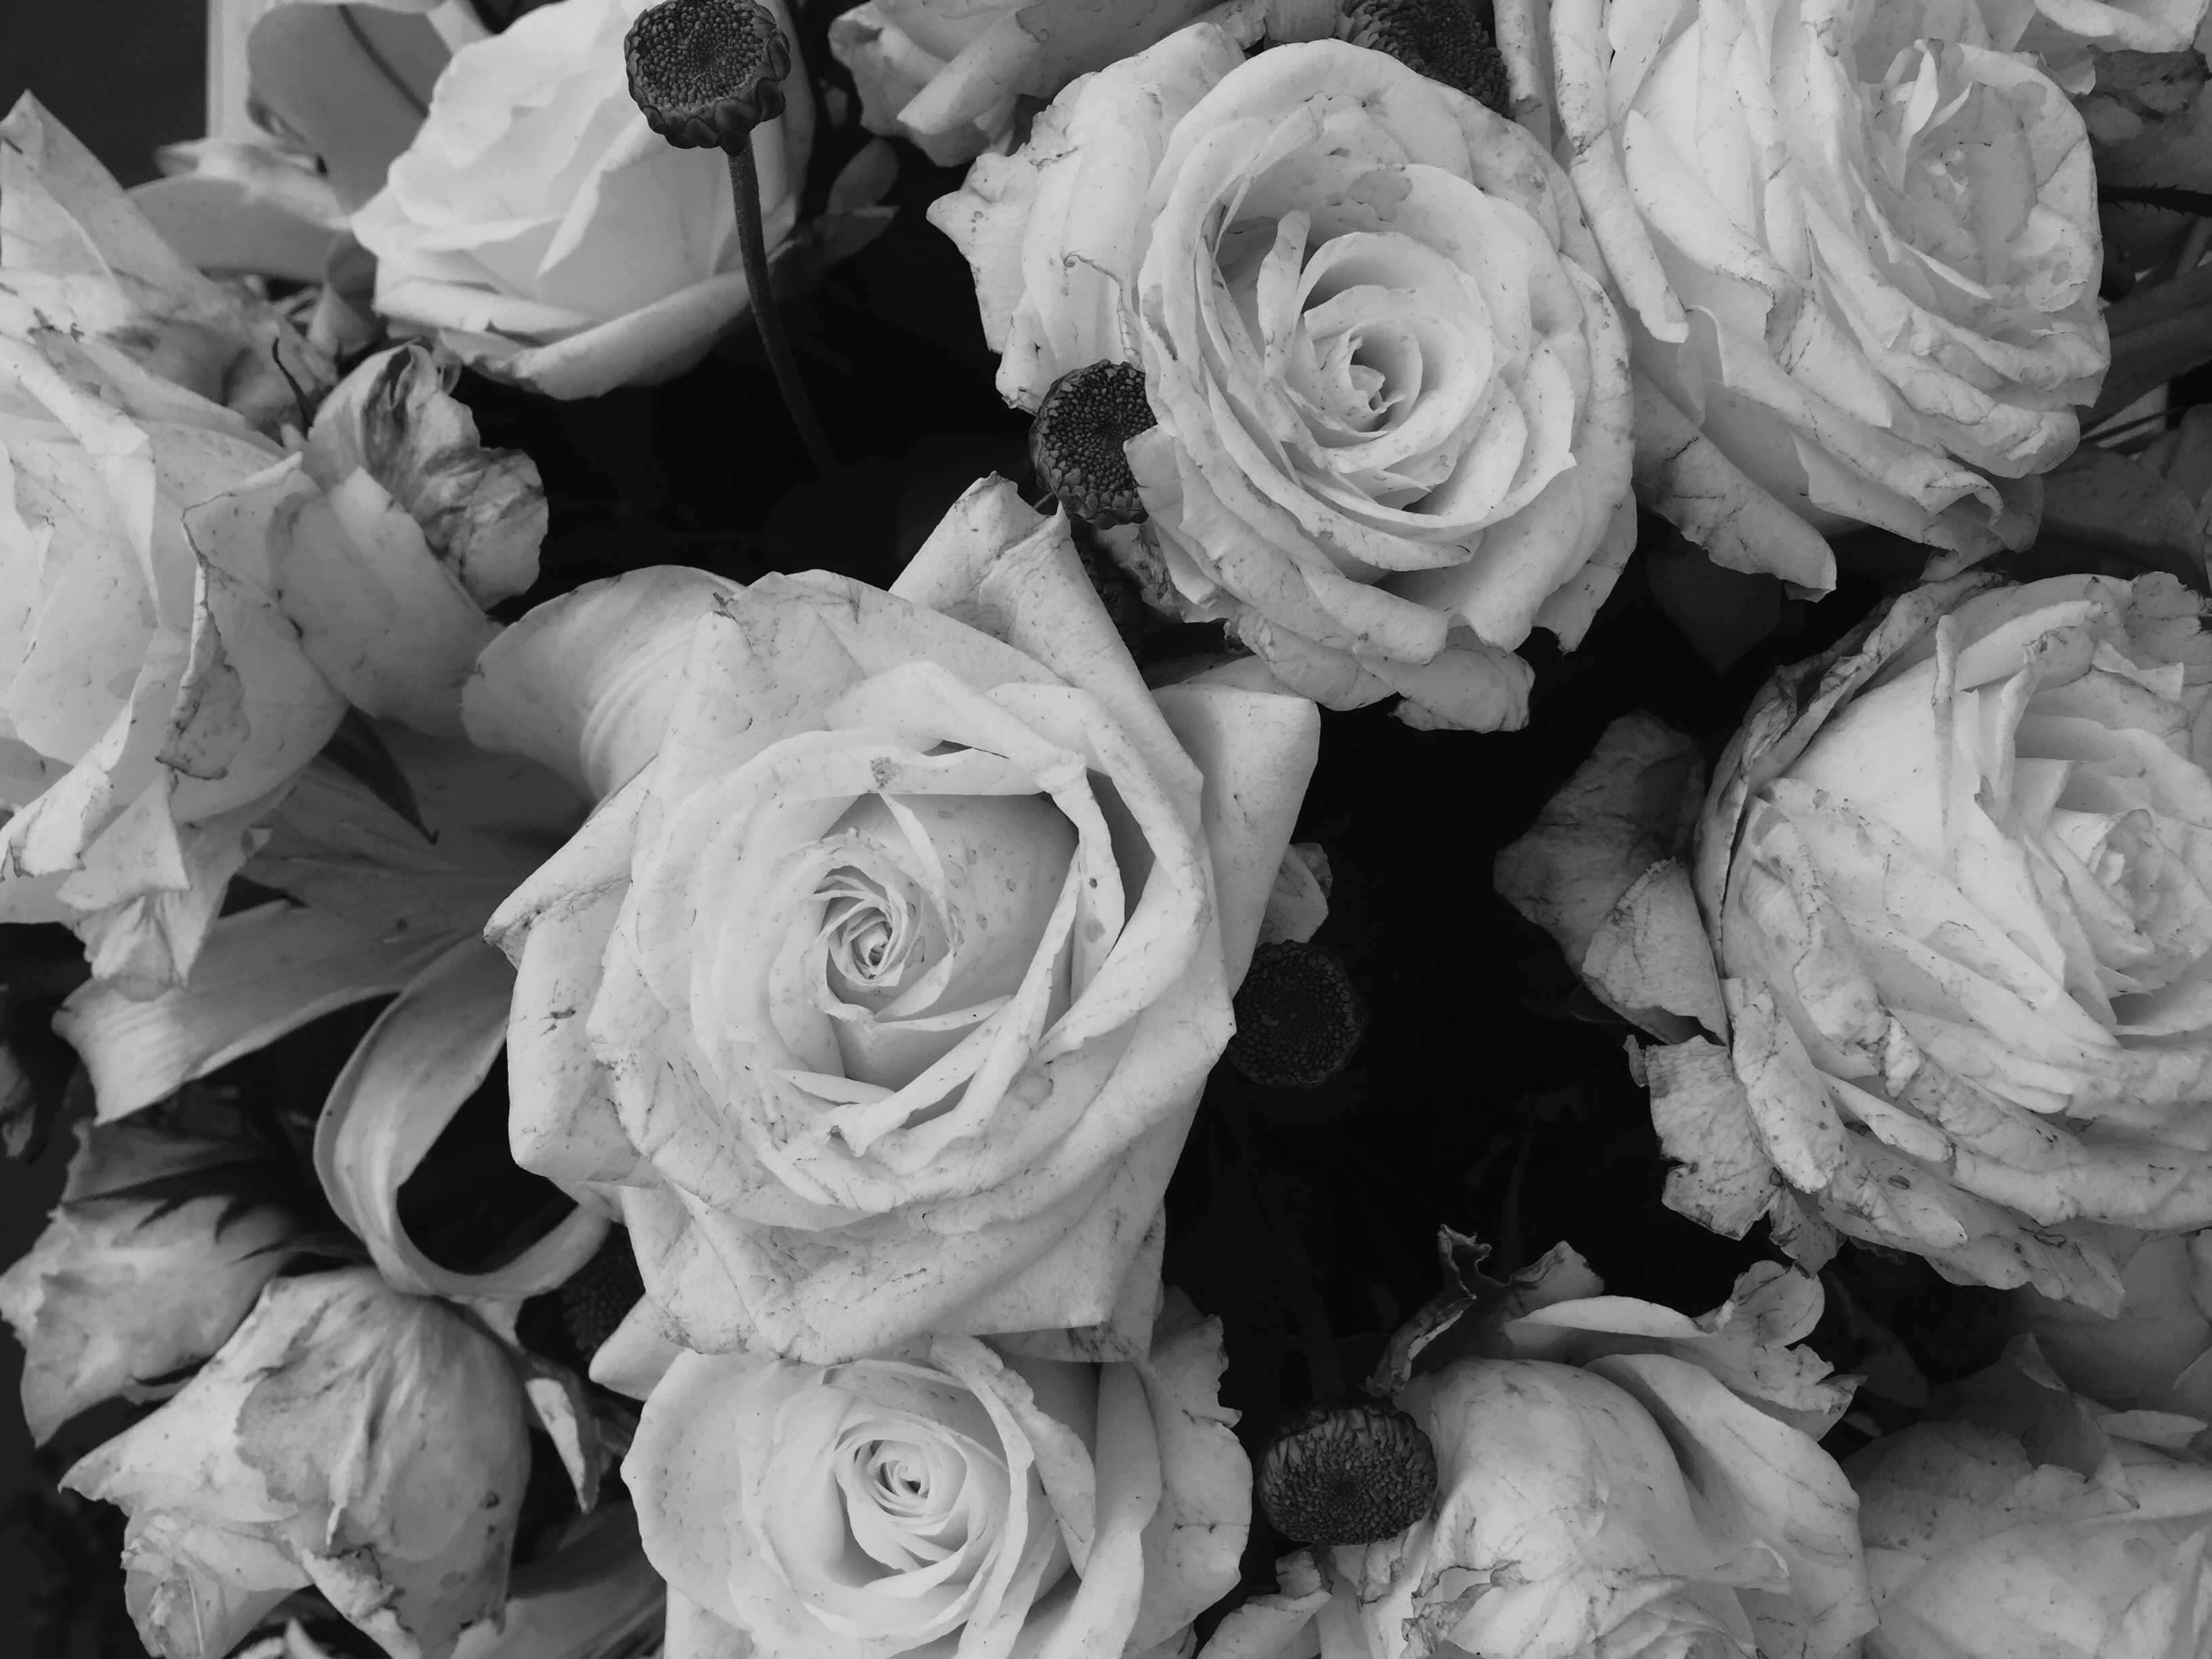
black and white, plant, white, photography, flower, petal, rose, monochrome, flora, floristry, flowering plant, garden roses, rose family, monochrome photography, land plant